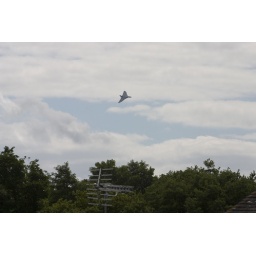
Vulcan flying on Saturday 19th at Farnborough. Shots taken fron 1st floor window in Frimley Green